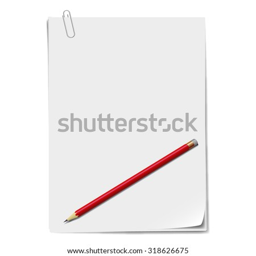
multiple sheets of white paper , stitched with metal clip .